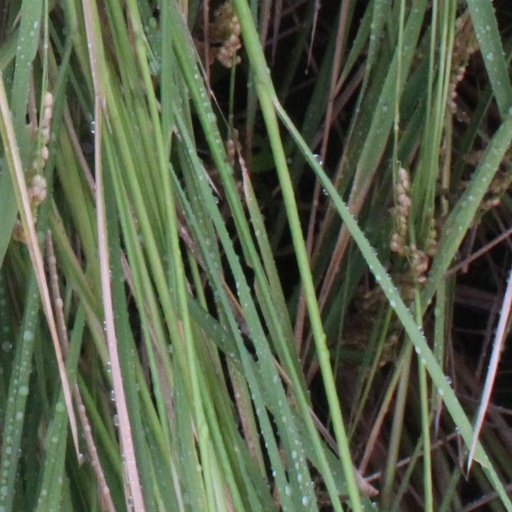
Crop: rice